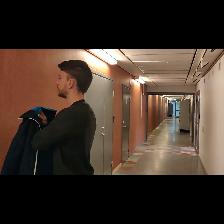
Label: Human